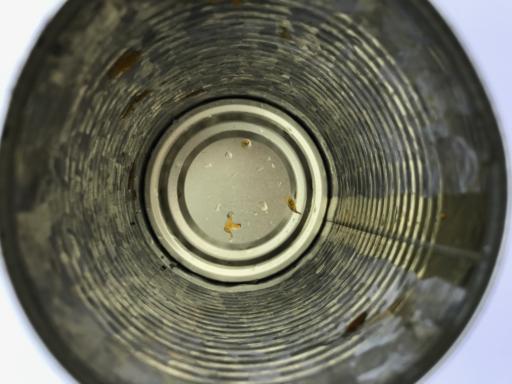
Waste category: metal